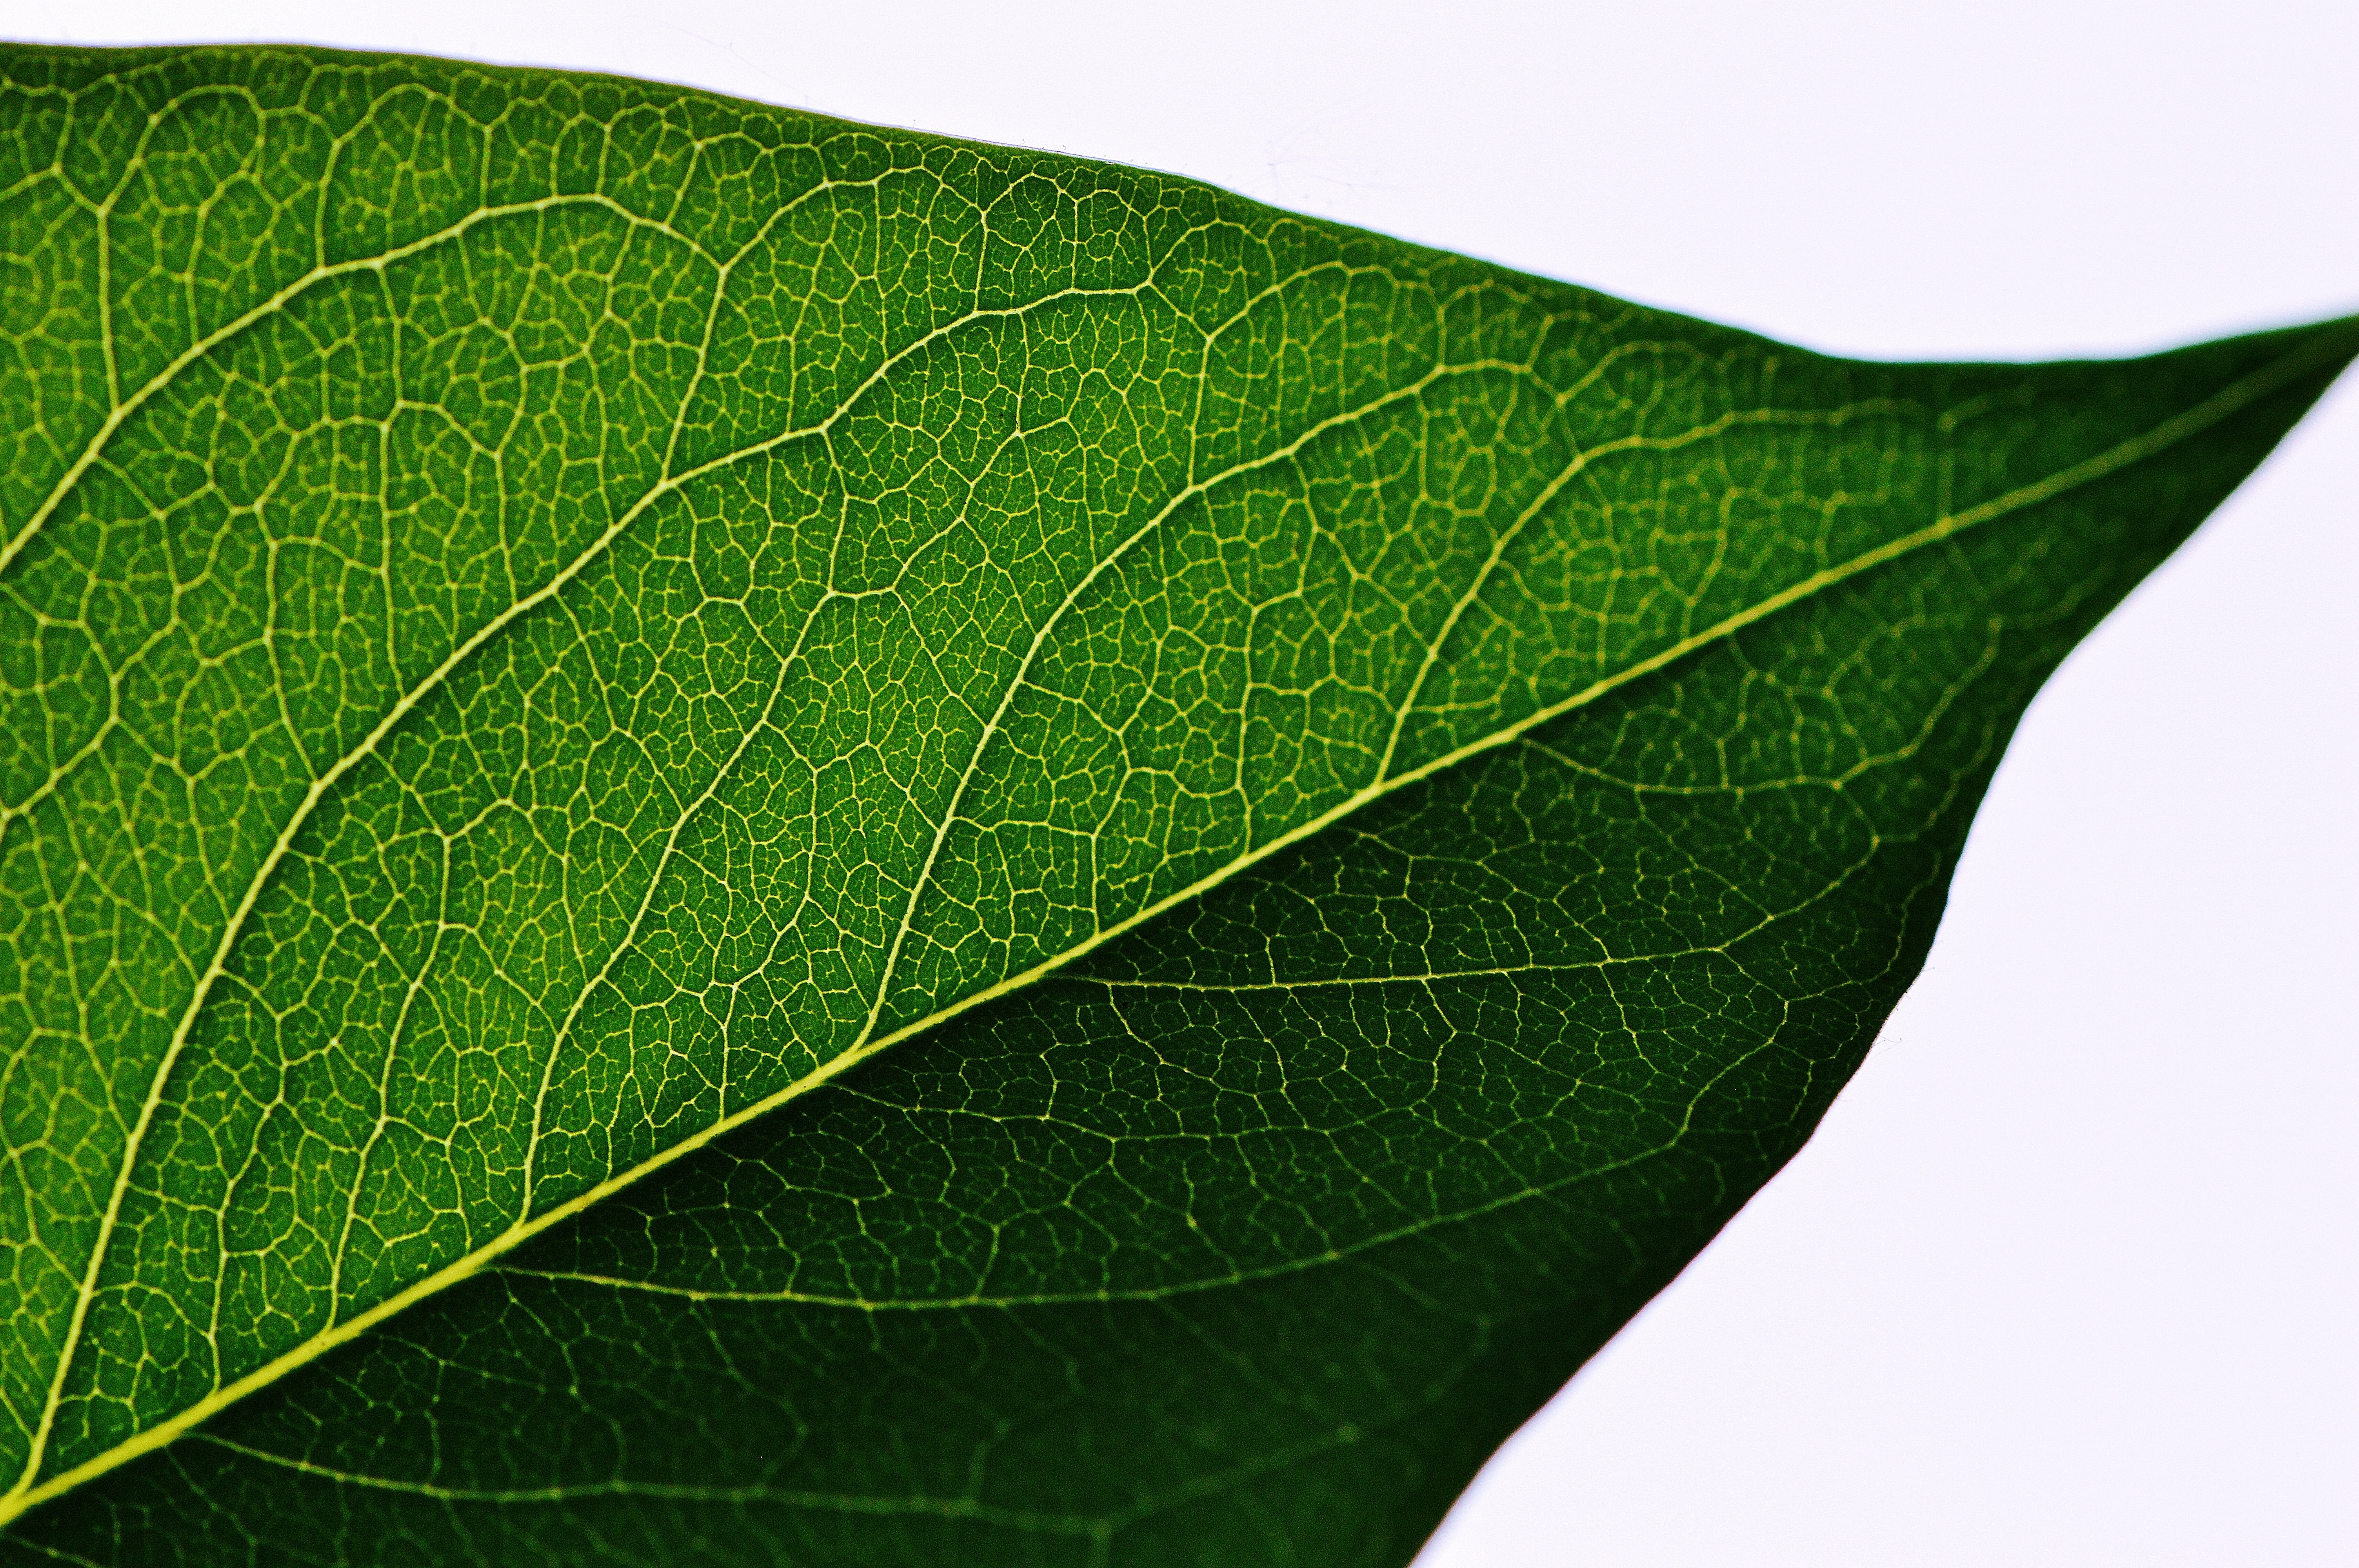
tree, nature, branch, plant, leaf, flower, bush, green, macro, botany, garden, close, flora, full, shrub, lilac, flowering plant, plant stem, land plant